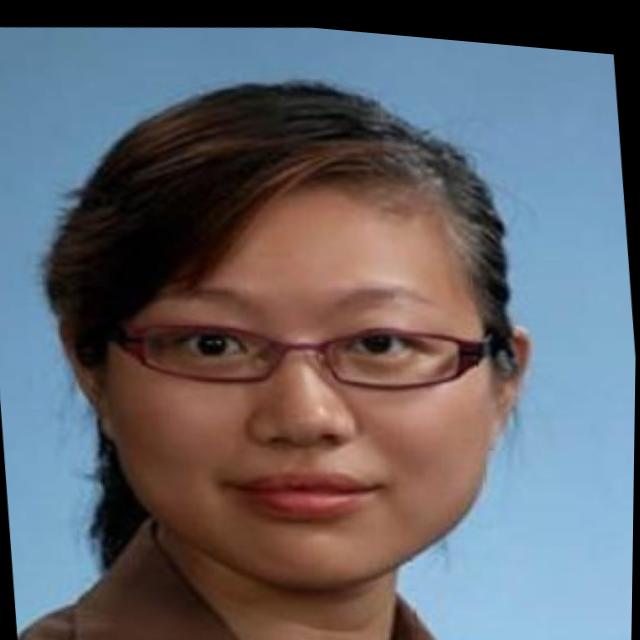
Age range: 21-44